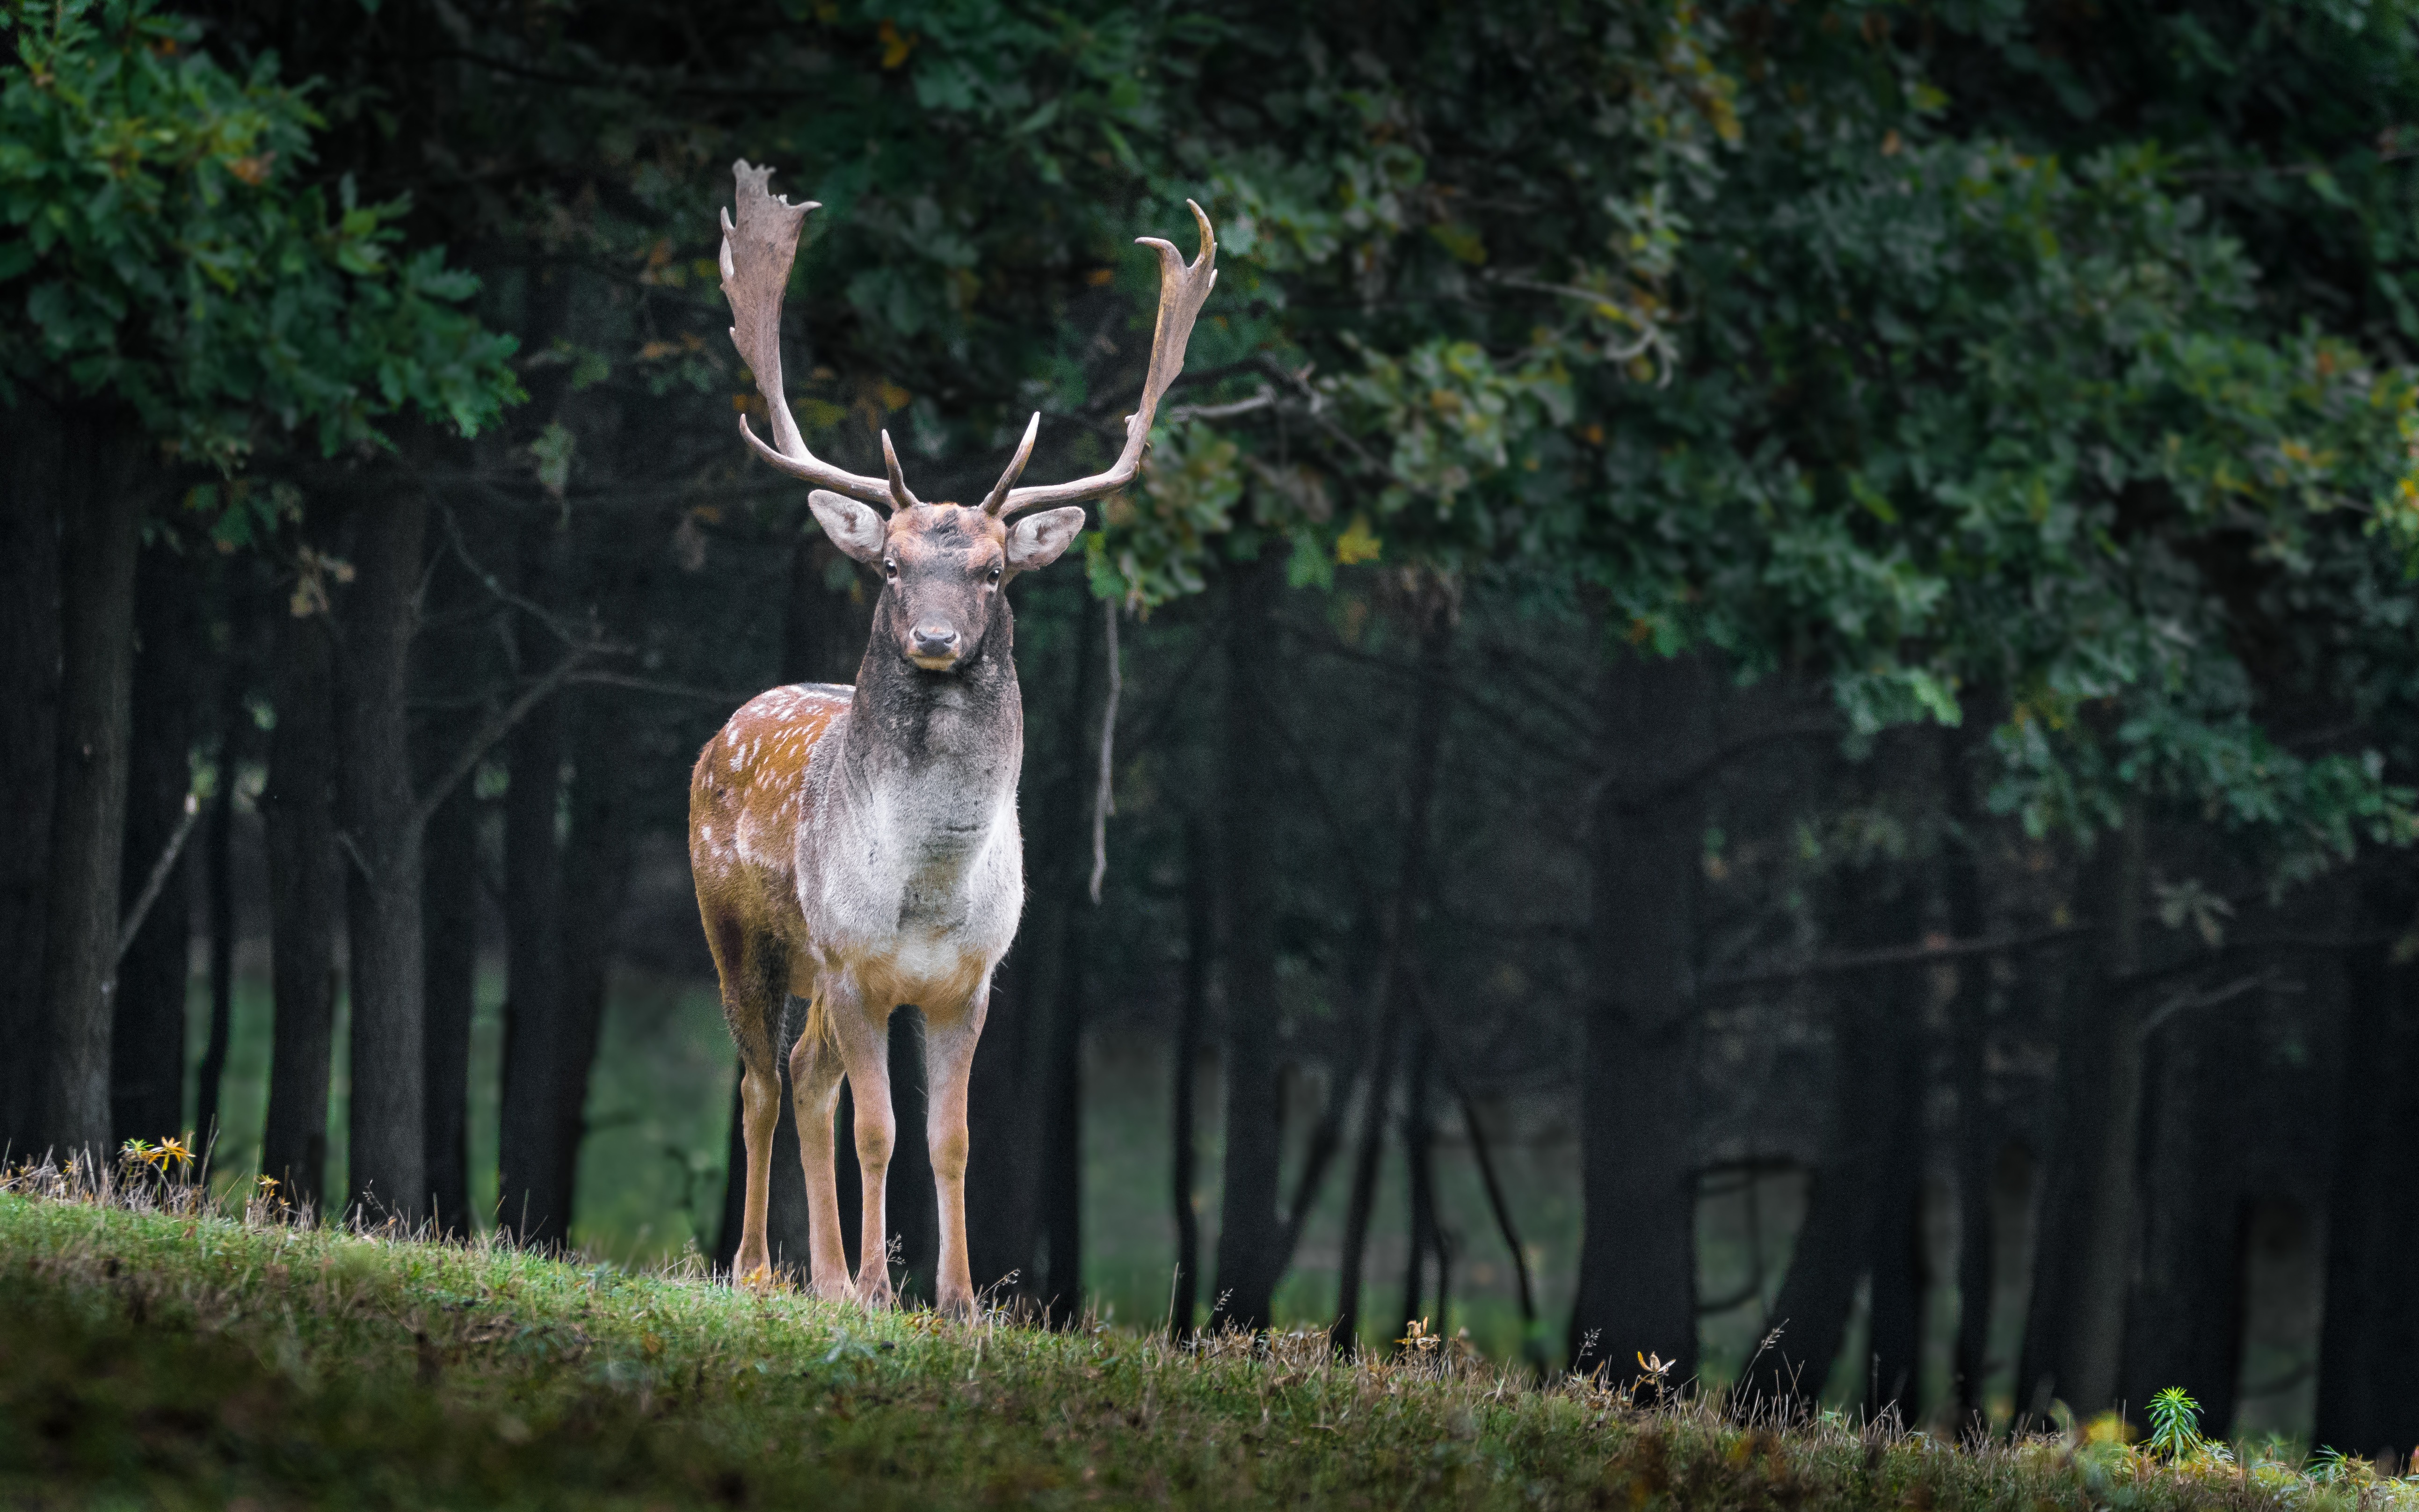
nature, forest, sunset, animal, male, wildlife, wild, deer, autumn, mammal, fauna, vertebrate, antlers, fallow deer, dama dama, white tailed deer